Red-vented cockatoo

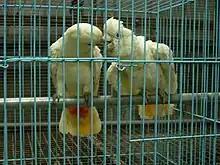

Their plumage is all white with red undertail coverts tipped white, yellowish undertail, and pale-yellow underwings. They average long and have an wingspan.